Isaiah Buggs

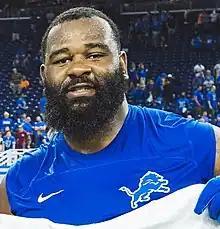
Buggs with the Detroit Lions in 2022

Isaiah Buggs (born August 24, 1996) is an American professional football defensive tackle for the San Antonio Brahmas of the United Football League (UFL). He played college football at Alabama.